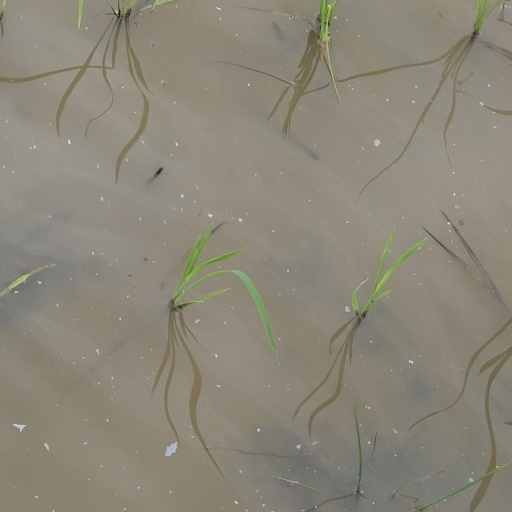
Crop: rice